Refugee crisis

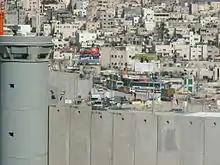
Kalandia refugee camp, West Bank

After the 1959 Tibetan exodus, there are more than 150,000 Tibetans who live in Nepal. These include people who have escaped over the Himalayas from Tibet, as well as their children and grandchildren. In Nepal the overwhelming majority of Tibetans born in Nepal are still stateless and carry a document called an Identity Card issued by the Nepalese government in lieu of a passport. This document states the nationality of the holder as Tibetan. It is a document that is frequently rejected as a valid travel document by many customs and immigrations departments. The Tibetan refugees also own a Green Book issued by the Tibetan Government in Exile for rights and duties towards this administration.